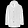
Label: Coat